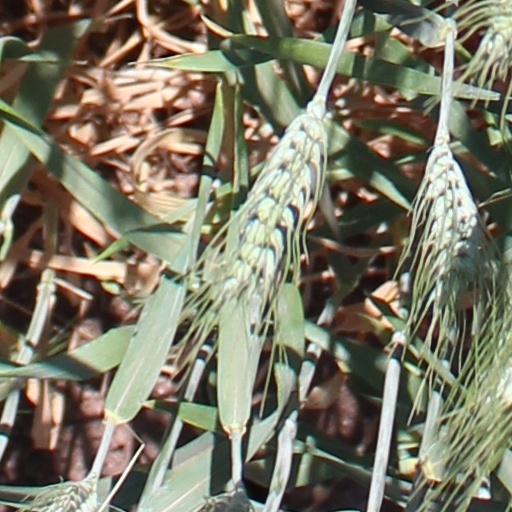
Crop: wheat